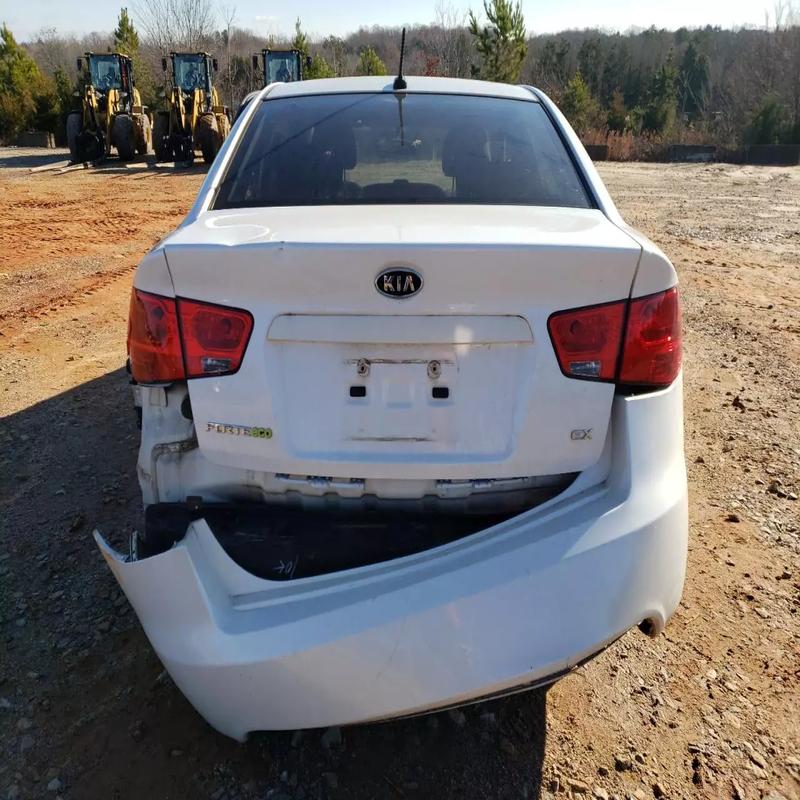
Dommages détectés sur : pare-choc arrière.
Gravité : majeur